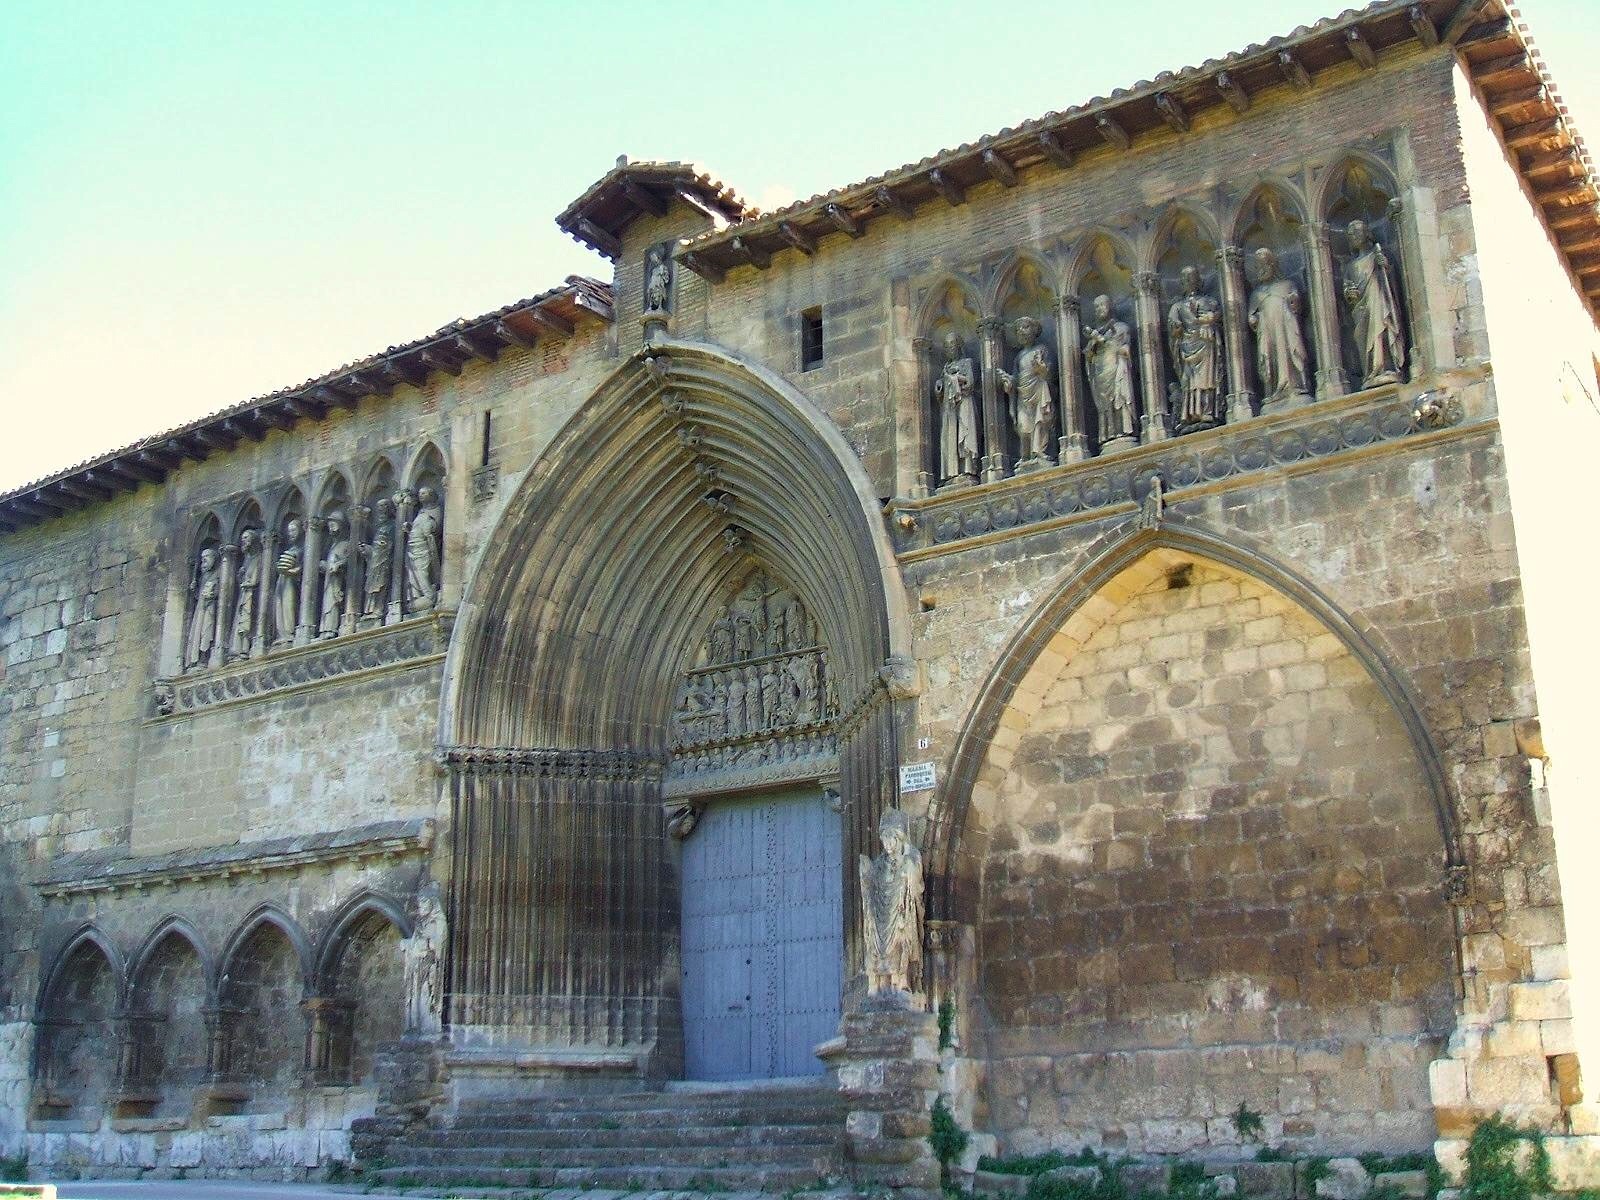
architecture, building, old, stone, arch, landmark, facade, church, cathedral, chapel, place of worship, outside, spain, monastery, synagogue, navarra, abbey, historical, basilica, destinations, historic site, ancient history, ancient roman architecture, byzantine architecture